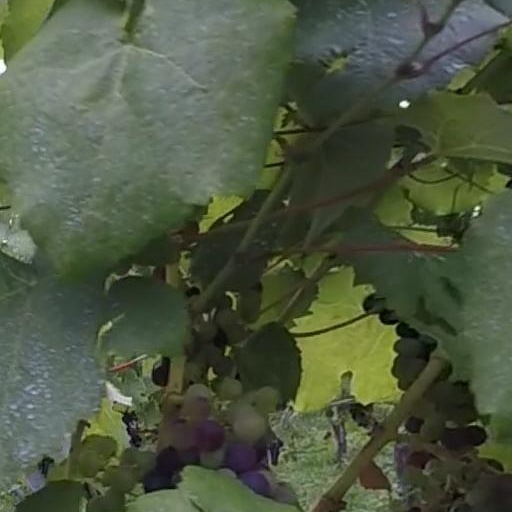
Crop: grape